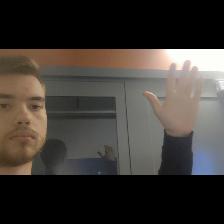
Label: Human